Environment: real
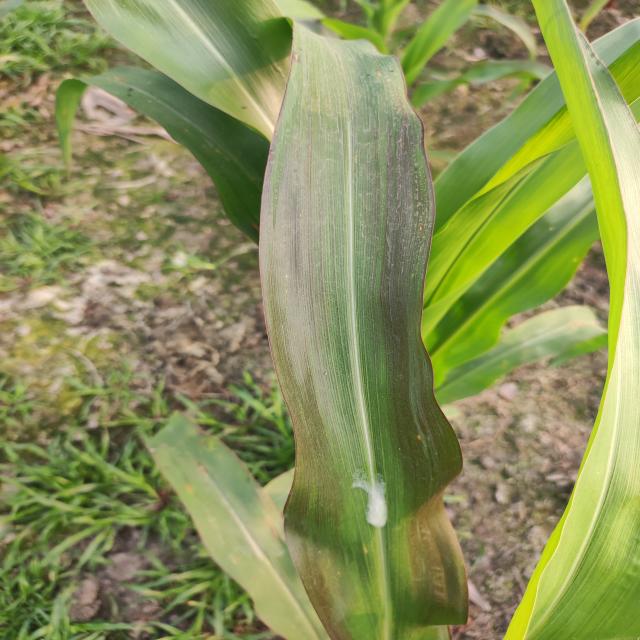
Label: phosphorus_deficiency